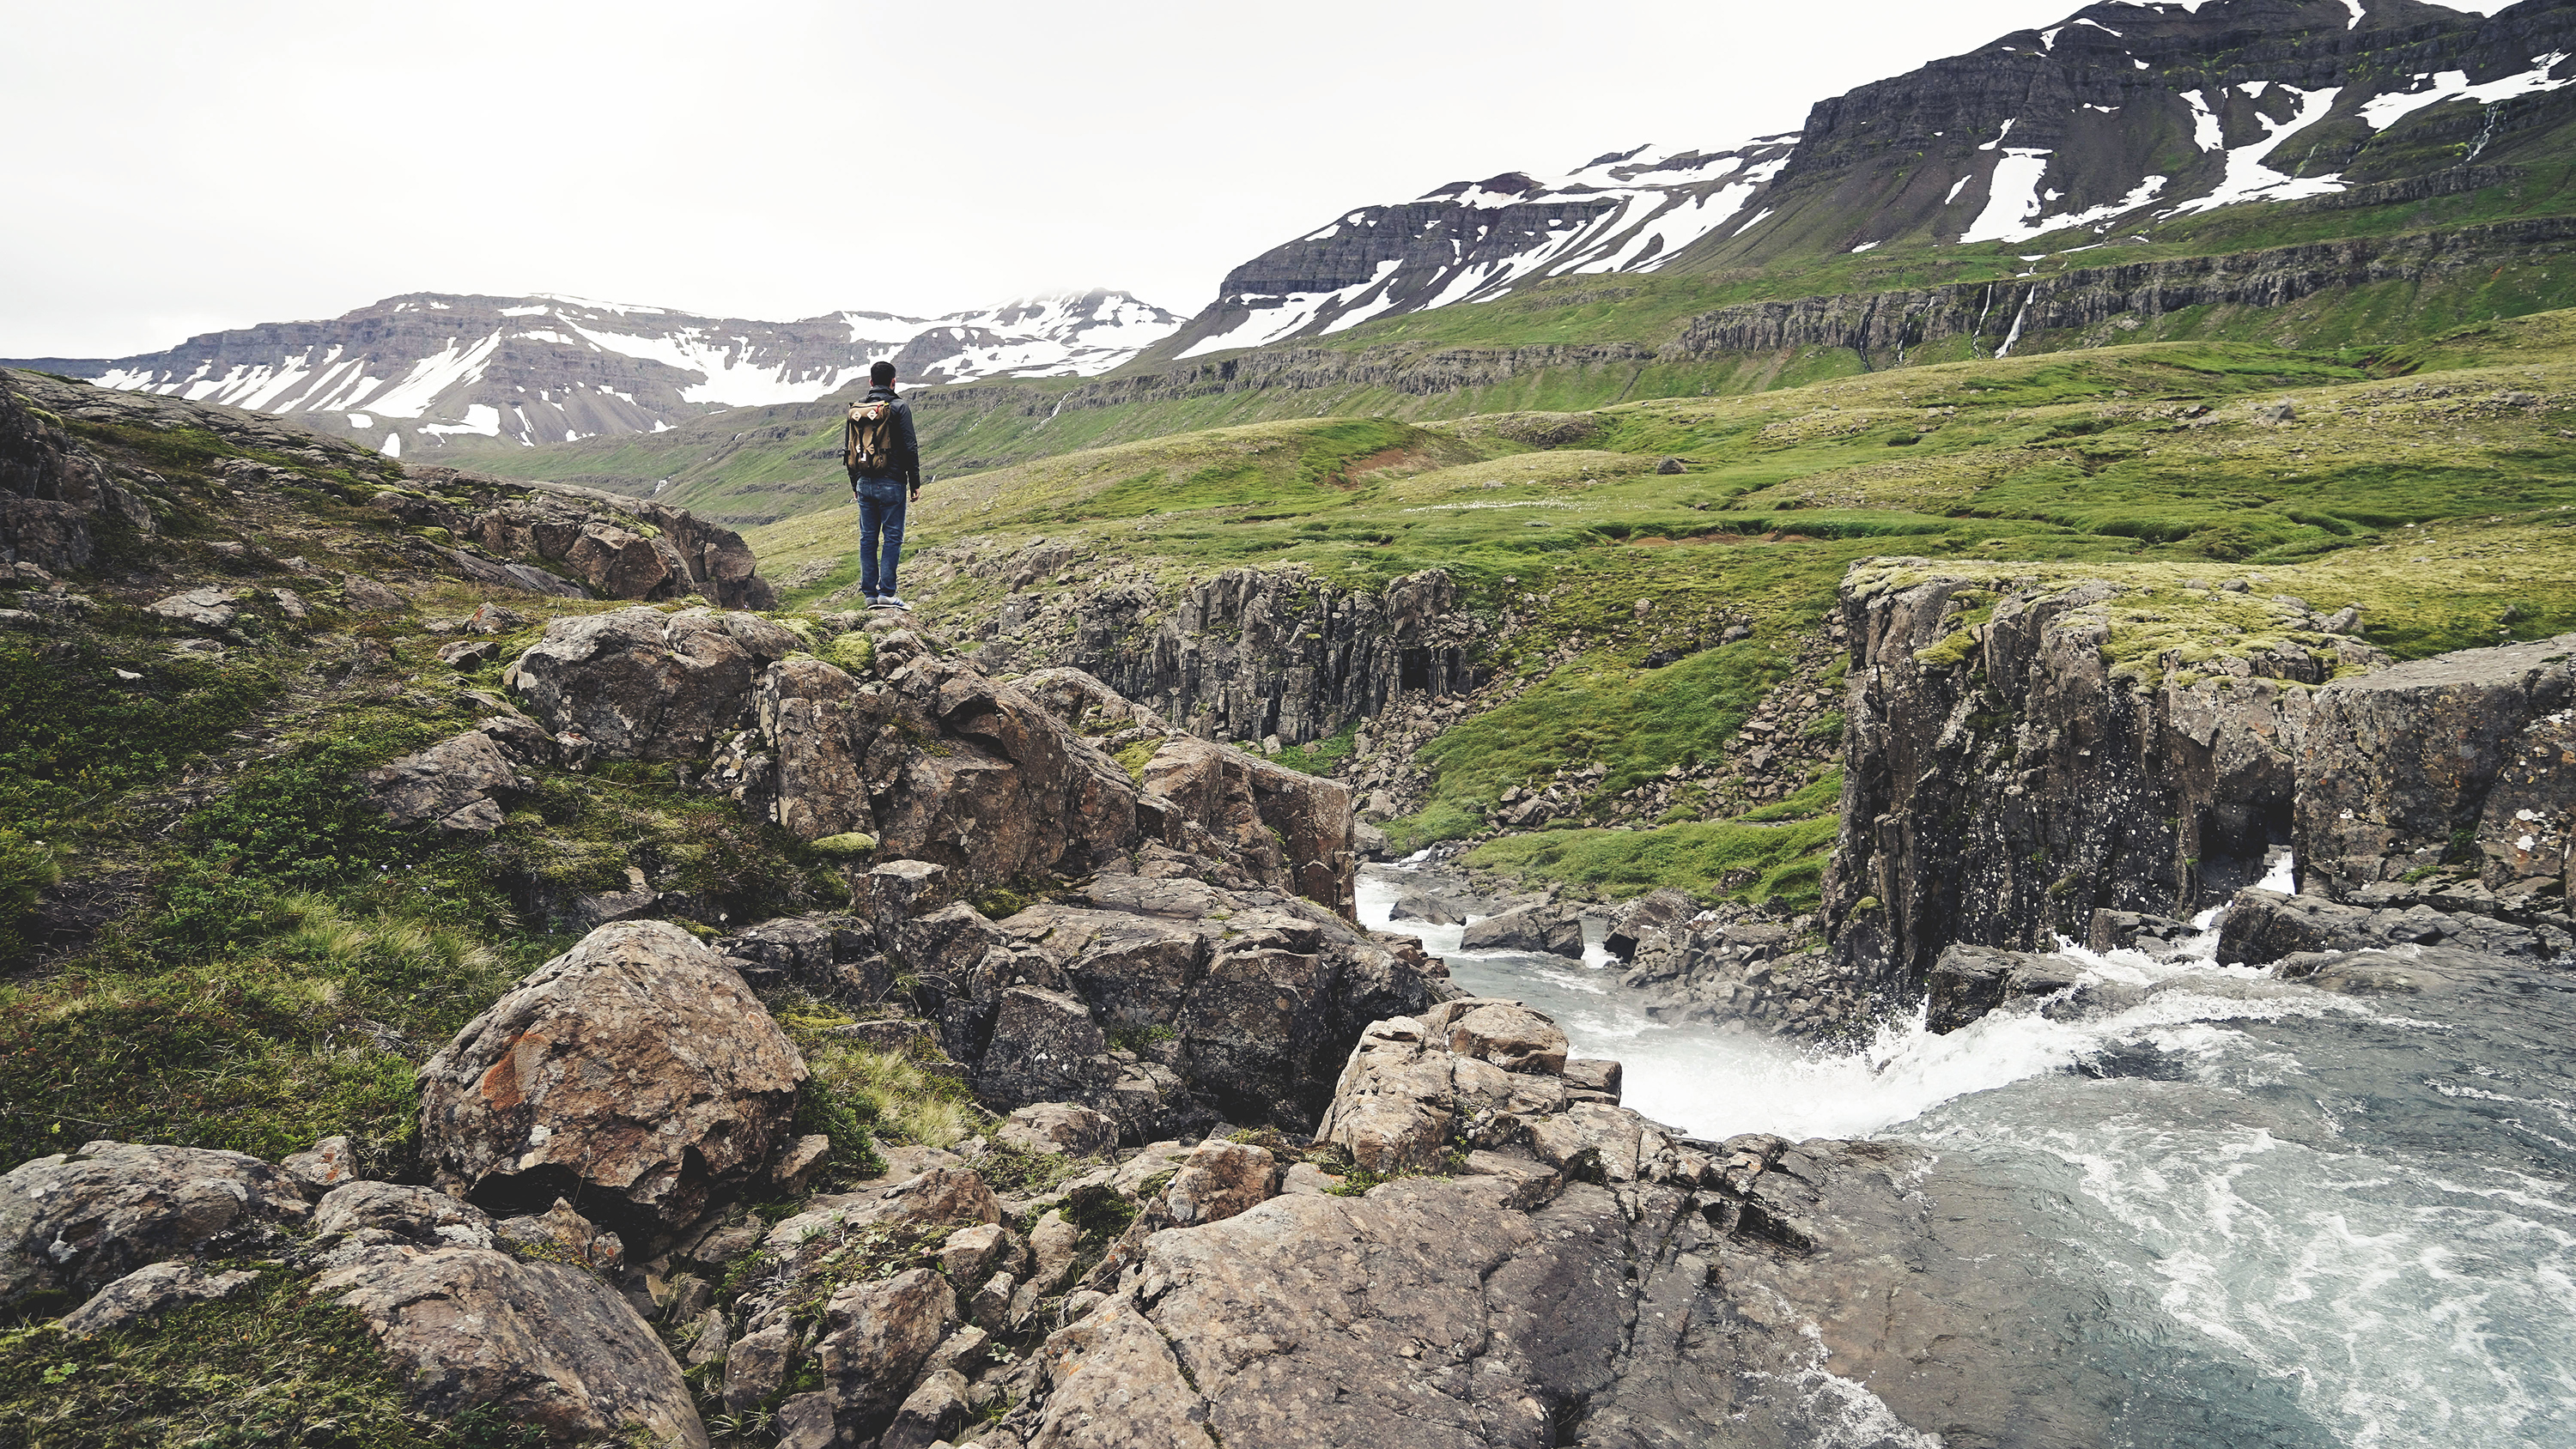
man, rock, wilderness, walking, person, mountain, hiking, trail, adventure, valley, mountain range, hiker, cliff, terrain, national park, ridge, geology, mountains, alps, backpacking, plateau, fell, wadi, moraine, landform, mountain pass, mountainous landforms, geological phenomenon